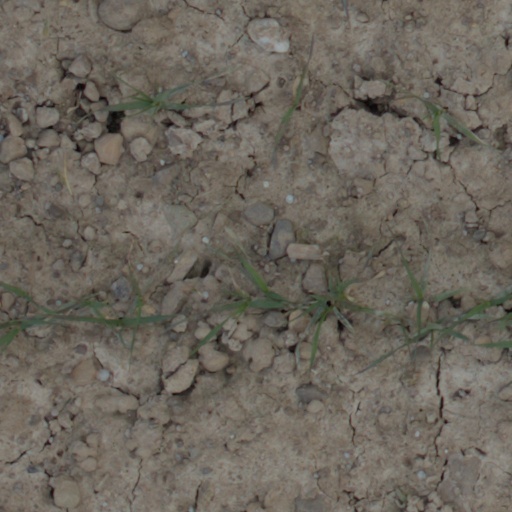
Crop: wheat